Wood stain

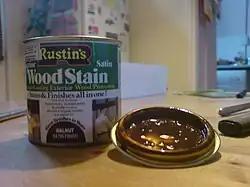
A tin of wood stain

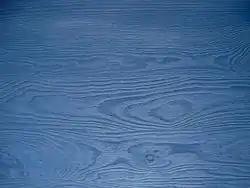

Wood stain is a type of paint used to colour wood comprising colourants dissolved and/or suspended in a vehicle or solvent. Pigments and/or dyes are largely used as colourants in most stains.